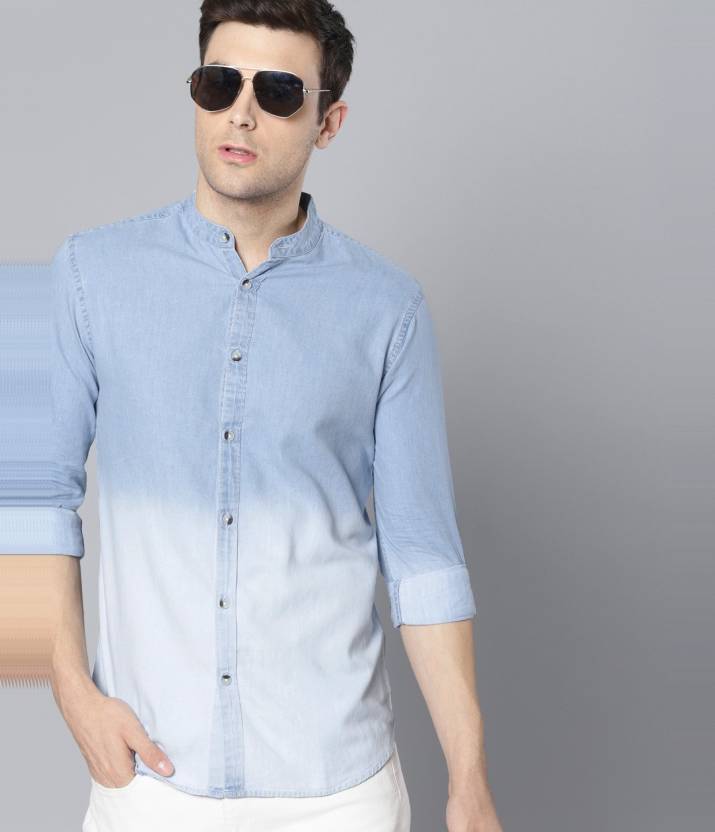
Product: Men Slim Fit Solid Slim Collar Casual Shirt
Price: ₹799
Colors: Blue
Pattern: Solid